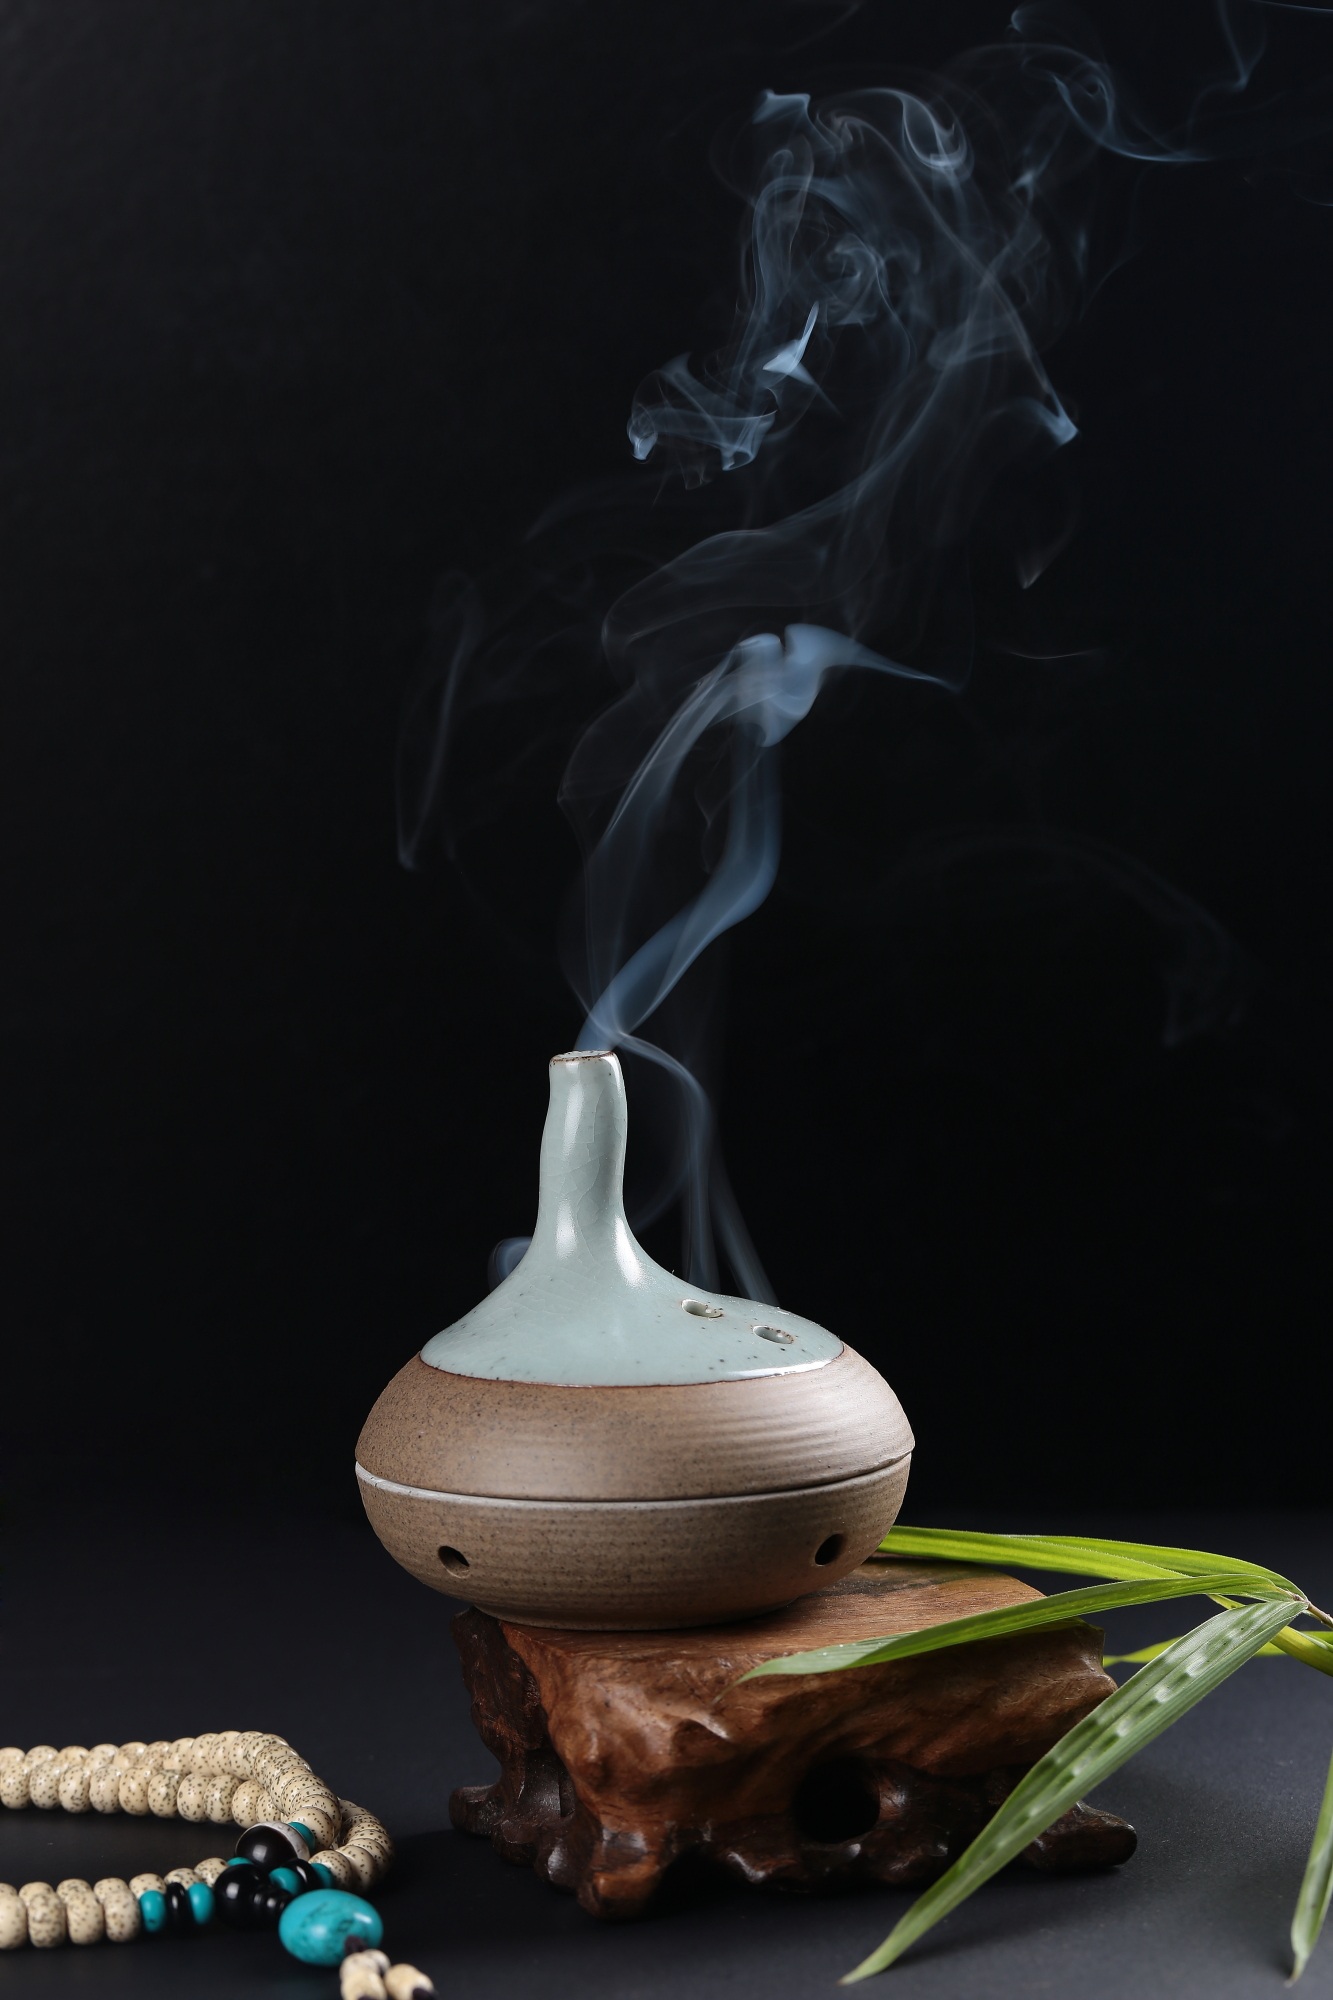
flower, smoke, darkness, zen, incense, art, meditation, china, traditional, taste, still life photography